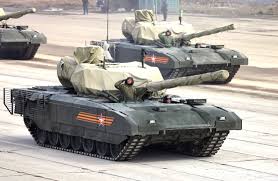
Label: Tank